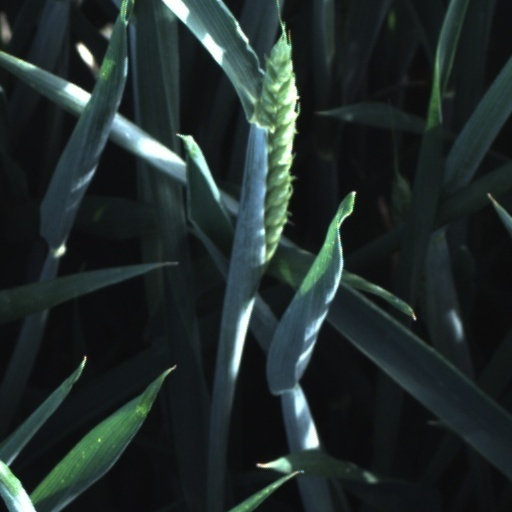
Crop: wheat